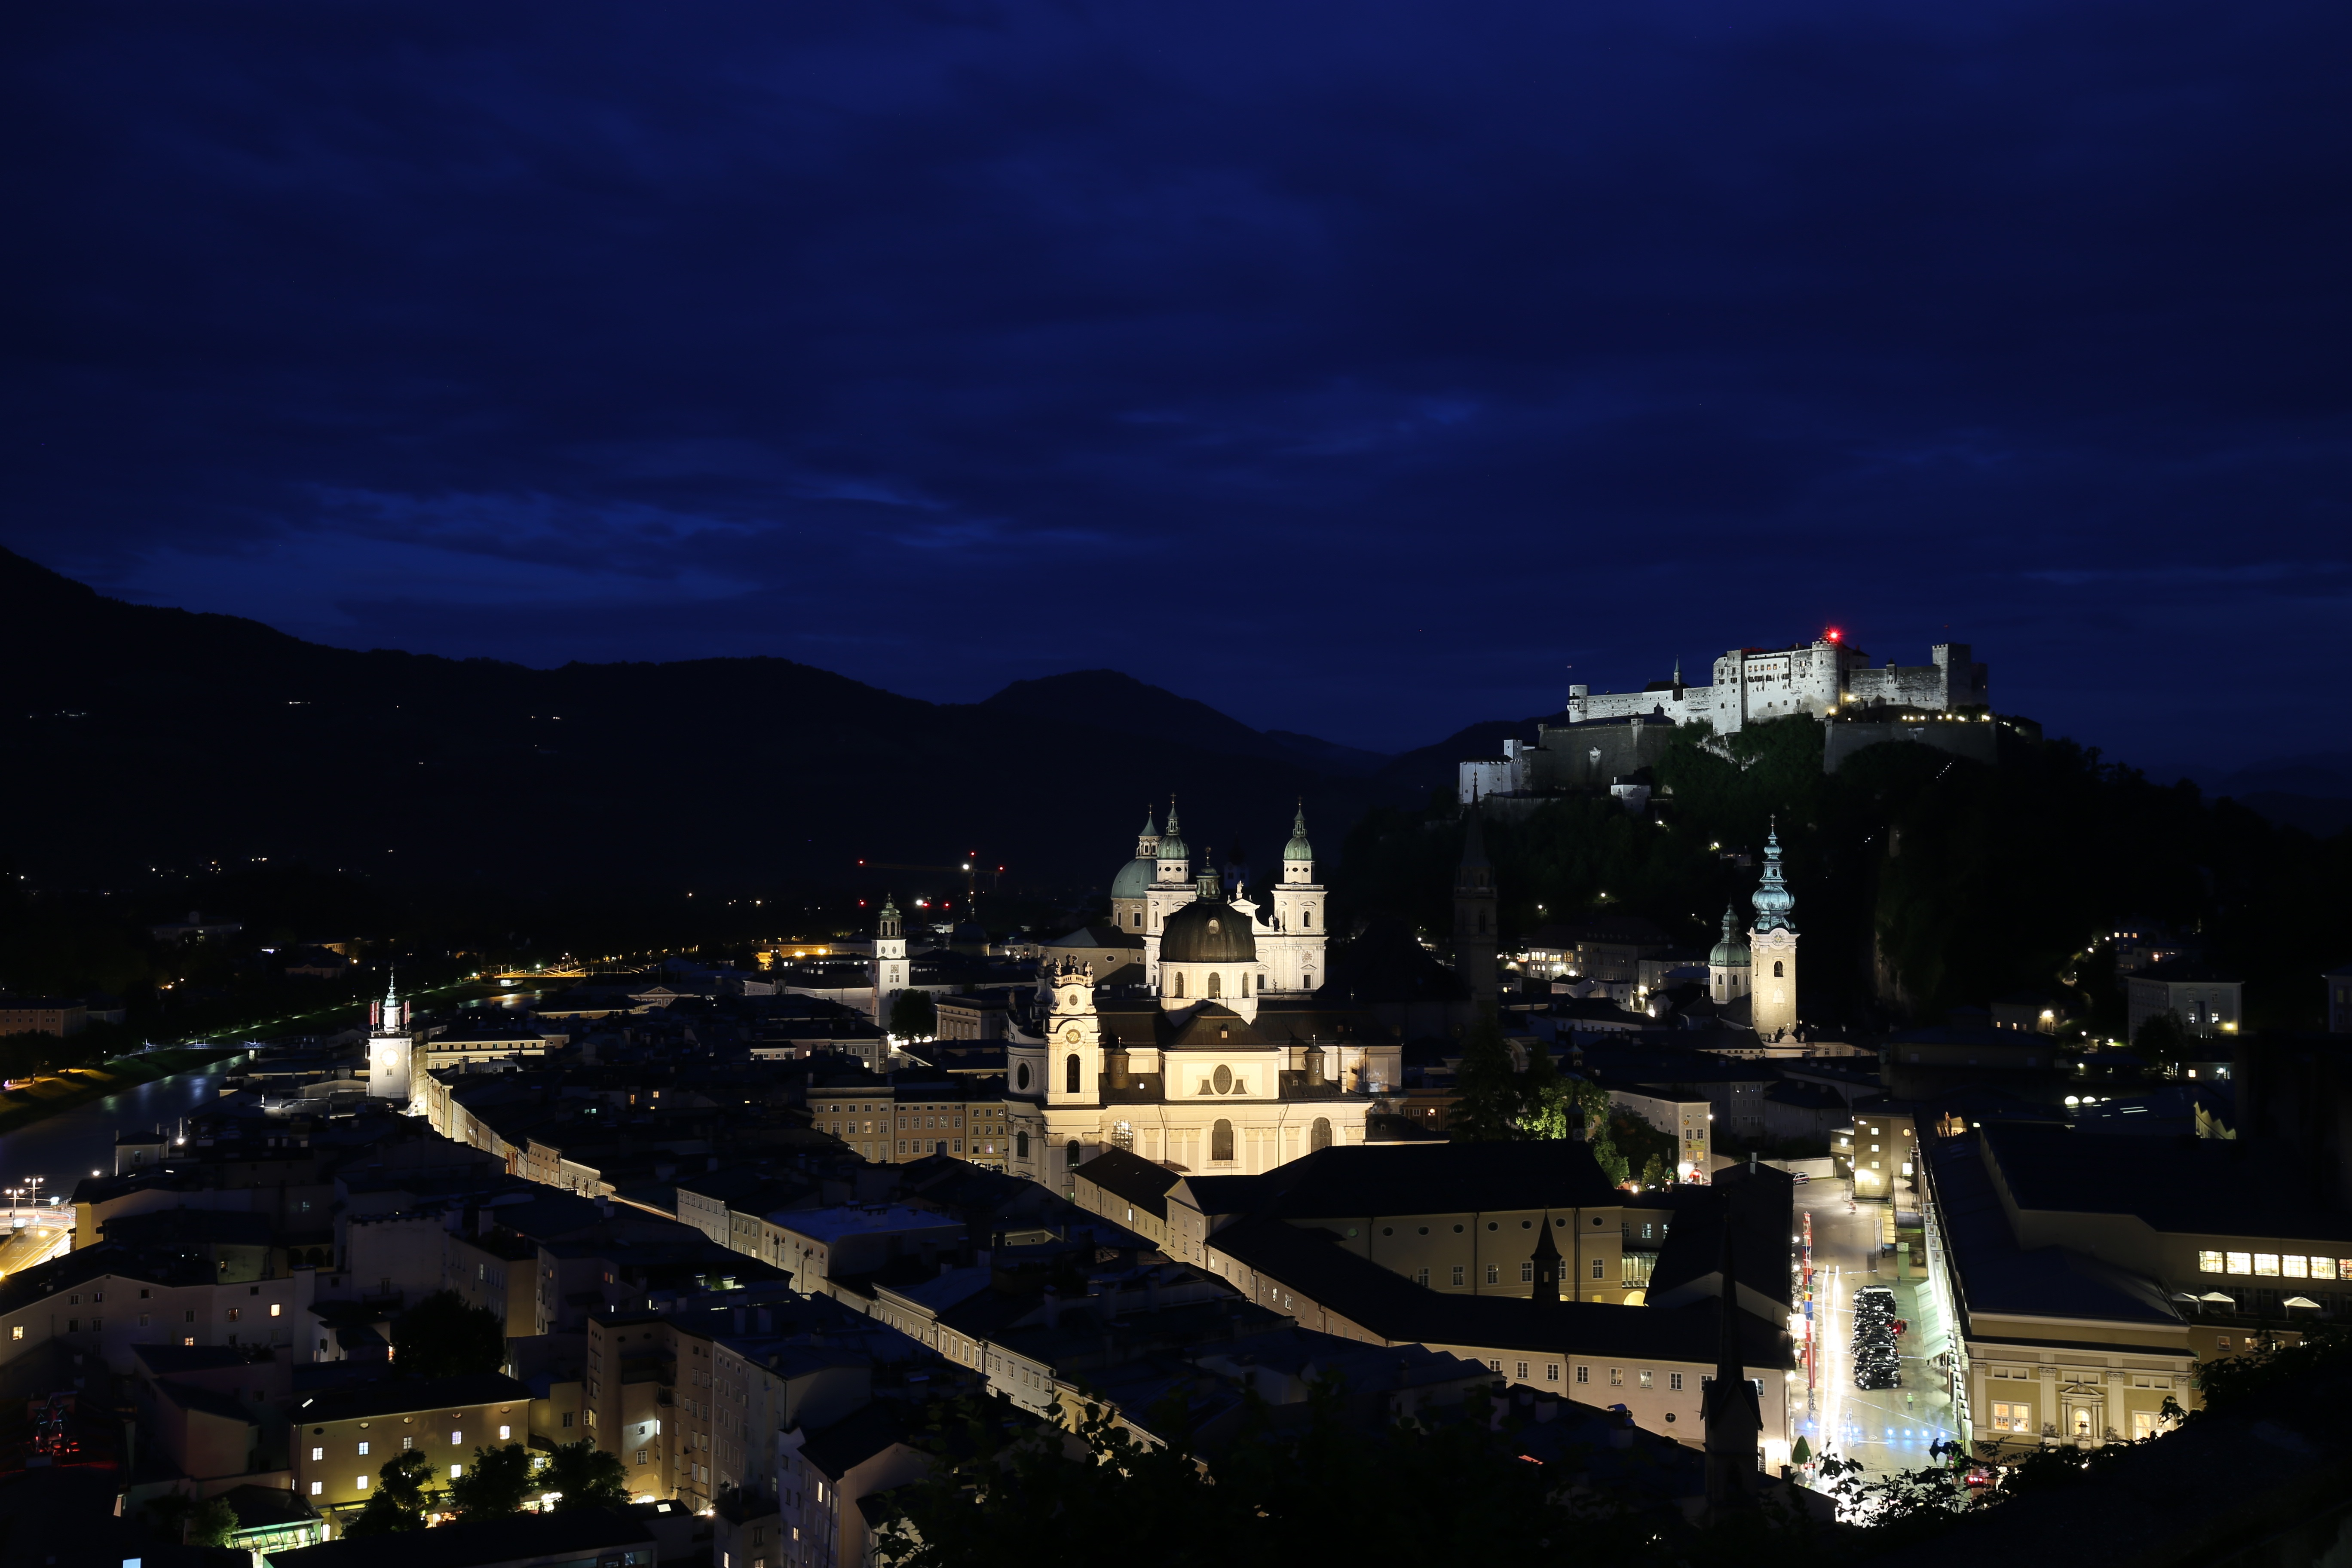
sky, skyline, night, city, skyscraper, cityscape, panorama, dusk, evening, reflection, landmark, darkness, austria, night view, metropolis, aerial photography, urban area, human settlement, atmosphere of earth, m nch habsburg castle, short business from